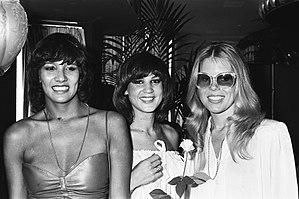
Luv' est un trio néerlandais féminin pop/disco/dance ayant classé plusieurs singles et albums à succès dans les hits parades du Benelux, de l'Allemagne, de la Suisse, de l'Autriche, de la France, de l'Espagne, du Danemark, de la Pologne, de l'Afrique du Sud et du Mexique à la fin des années 1970 et au début des années 1980. En 1979, ce groupe est le meilleur exportateur de disques néerlandais à l'étranger. En 1981, Luv' se sépare et par la suite effectue plusieurs come-backs. Après deux années chargées durant lesquelles le girl group a enchaîné de nombreuses prestations scéniques et télévisées aux Pays-Bas et en Flandre, le groupe se produit de manière sporadique sans pour autant avoir annoncé de séparation.